La Croix-aux-Bois

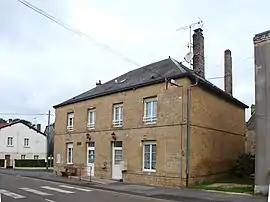
The town hall in La Croix-aux-Bois

La Croix-aux-Bois is a commune in the Ardennes department in northern France.